Festivity of Saint Blaise, the patron of Dubrovnik

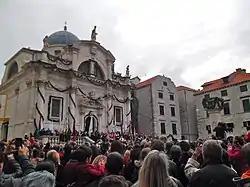
Release of doves in front of Dubrovnik Cathedral

The Festivity of Saint Blaise, the patron of Dubrovnik is a festivity organized on February 3 continuously since the year 972 AD in the City of Dubrovnik, Croatia on the occasion of the celebration of Saint Blaise's day. The festivity is based on the legend of the appearance of St. Blaise, who helped the people of Dubrovnik in defending their town against the Republic of Venice. It is attended by many people, including residents of the city, surrounding areas, other parts of Croatia, and neighboring countries, tourists, and representatives of state and local authorities of the Roman Catholic Church. It was recognized as a UNESCO Intangible Cultural Heritage in 2009. Festivity is also the Day of the City of Dubrovnik.